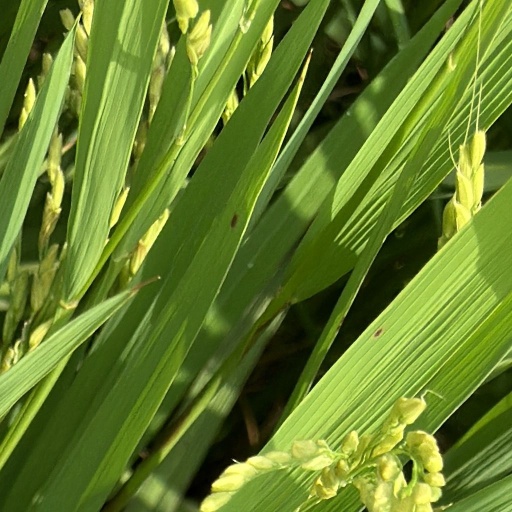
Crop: rice